Arizona Terrors

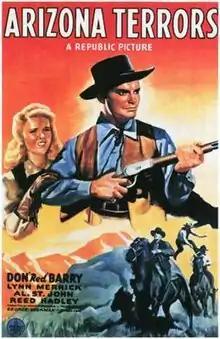
Theatrical release poster

Arizona Terrors is a 1942 American Western film directed by George Sherman and written by Doris Schroeder and Taylor Caven. The film stars Don "Red" Barry, Lynn Merrick, Al St. John, Reed Hadley, John Maxwell and Frank Brownlee. The film was released on January 13, 1942, by Republic Pictures.